Cultural economics

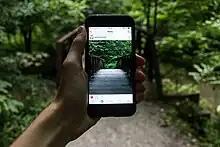

This field has also seen growth through the advent of new economic studies that have put on a cultural lens.